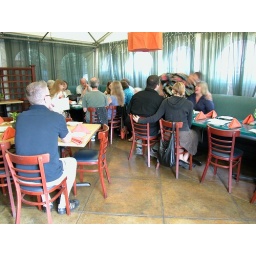
The dude in the black shirt is on Grey's Anatomy, or so they tell me.